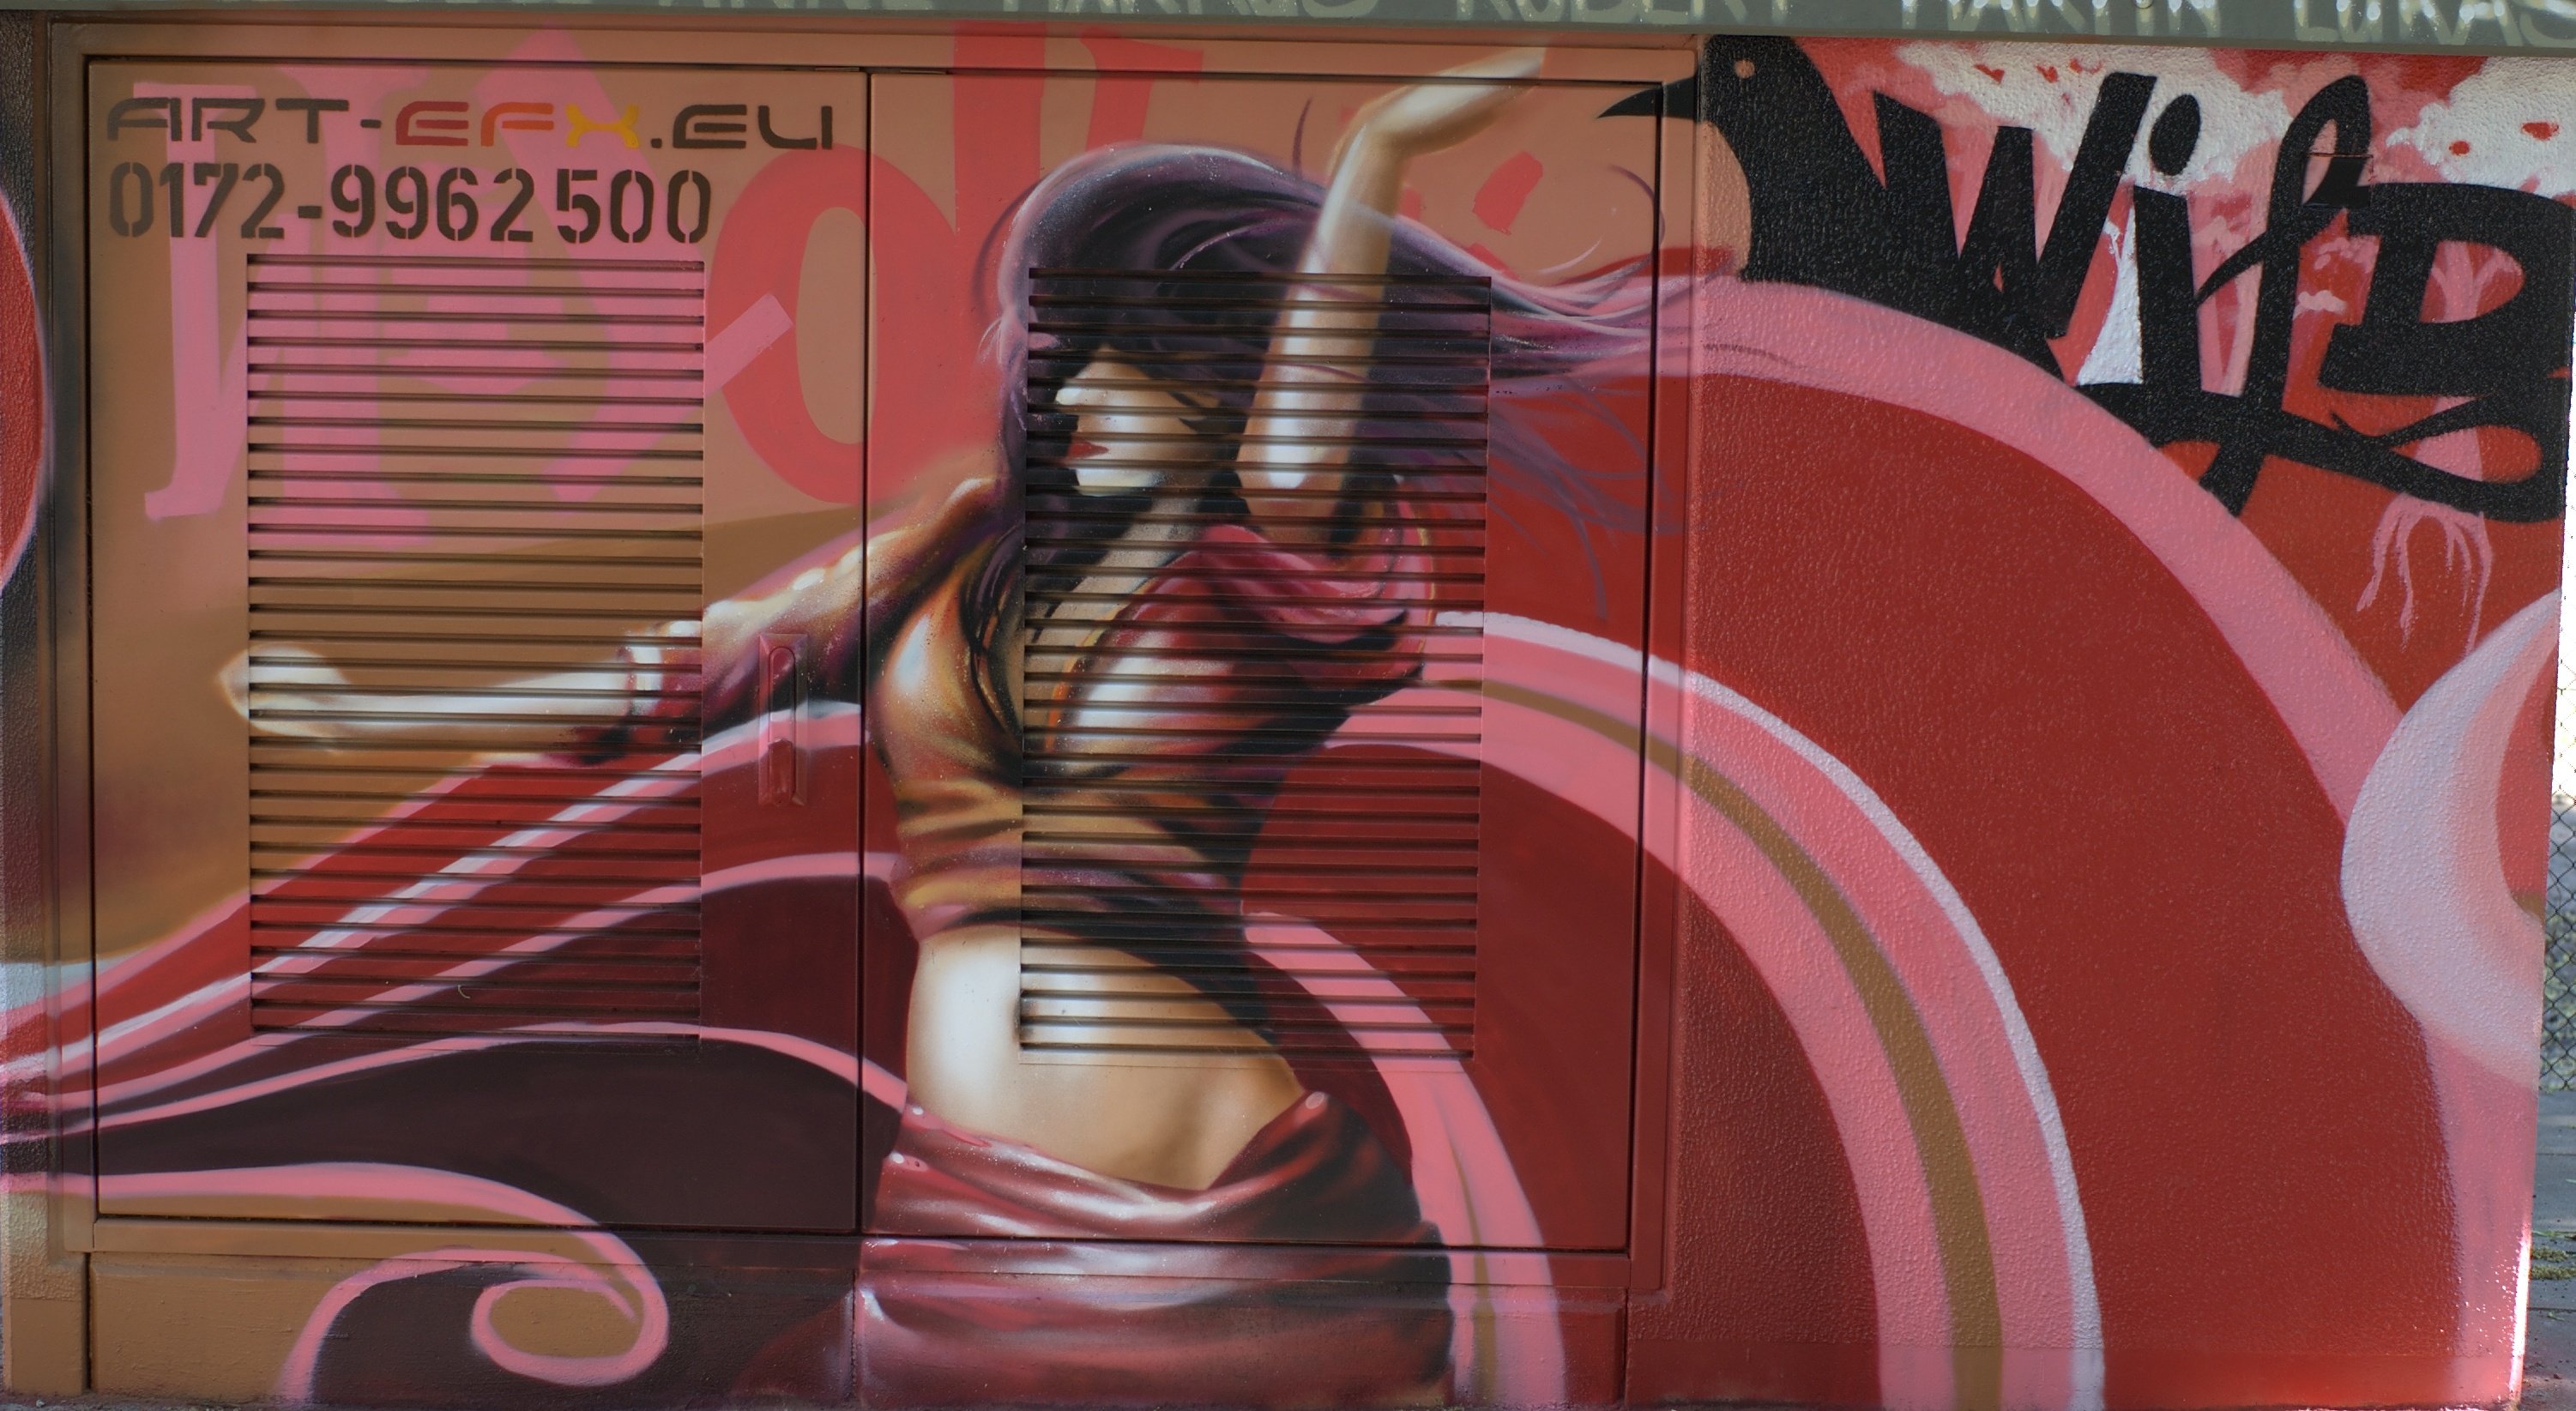
red, color, art, 50mm, illustration, rawtherapee, germany, deutschland, pentax, comics, brandenburg, lenstagged, steffenzahn, k100d, justpentax, iamflickr, oranienburg, fa50, fa50mm, smcpentaxfa11450mm, pentaxfa50mm, smcpfa50mmf14